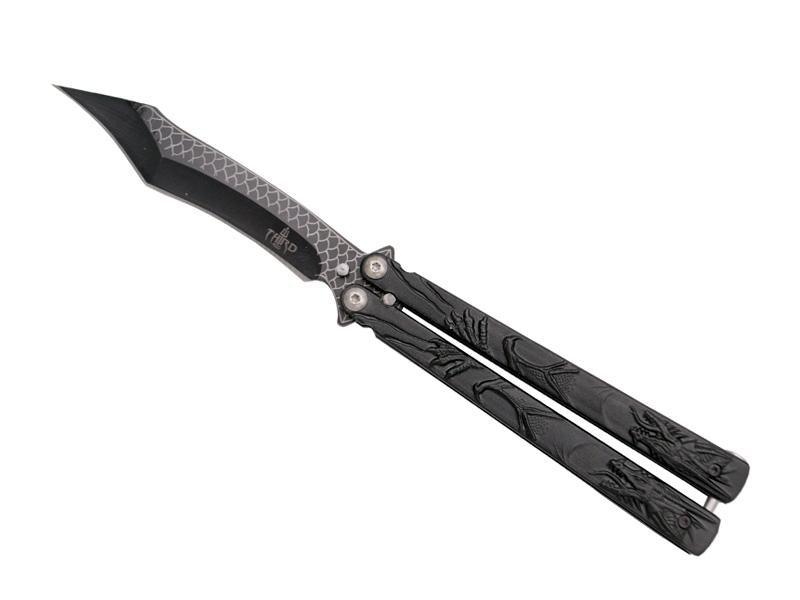
Couteau papillon Third noir complet 13cm
Que dire de ce couteau à part unique, tous simplement ce couteau est un objet unique. Matériaux : Lame en acier inox 420/ Manche en acier Taille : Longueur lame: 10cm/ Longueur manche: 13 cm Profil de lame : Clip point Tranchant : Lisse Marque : Third Design : Noir LIVRAISON SÉCURISÉE OFFERTE Décrit comme unique et complet, ce couteau papillon Third noir de 13cm est un objet de qualité en acier inoxydable 420. Sa lame aiguisée offre une expérience de coupe sans pareil, et le manche en acier est à la fois solide et élégant. Profitez de la livraison sécurisée offerte pour acquérir ce couteau d'exception. Nous proposons également d'autres Couteaux papillon et si vous souhaitez voir notre gamme complète vous pouvez voir tous nos couteaux .
Brand: MaitreCoutelier®
Category: Arts & Entertainment > Hobbies & Creative Arts > Collectibles > Collectible Weapons > Collectible Knives > Folding Collectible Knives